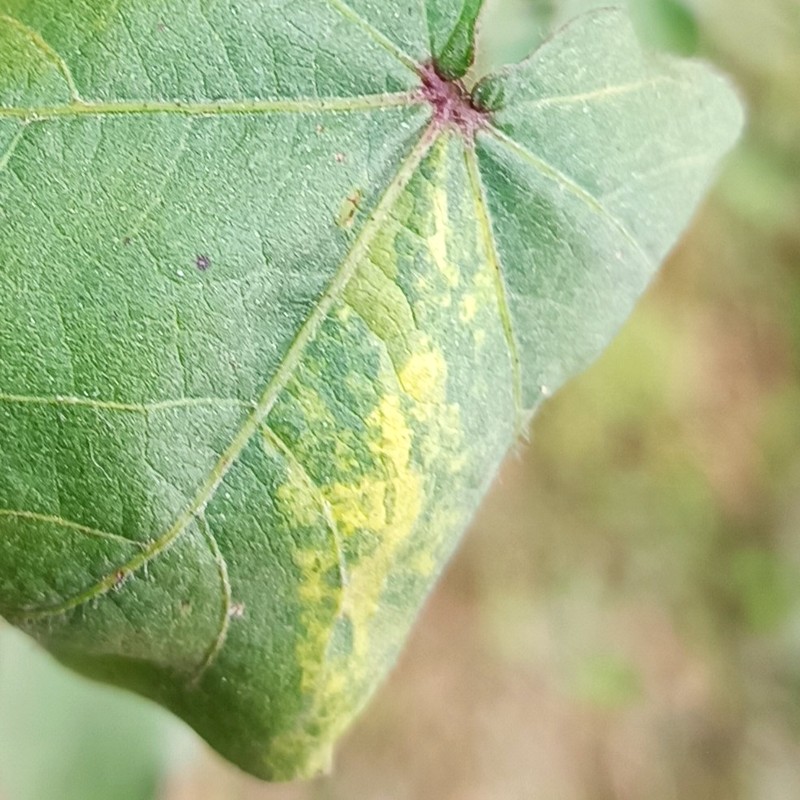
Label: Leaf Variegation